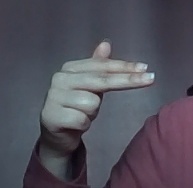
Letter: ghain